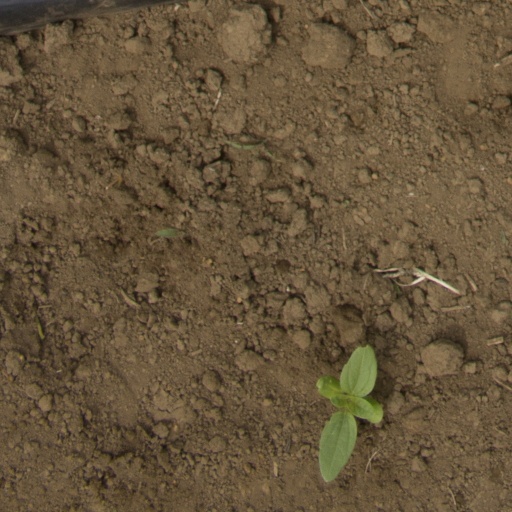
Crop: Jerusalem artichoke